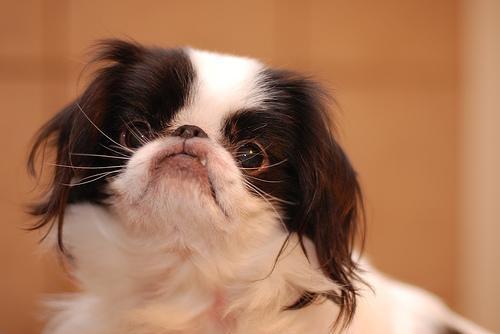
japanese chin